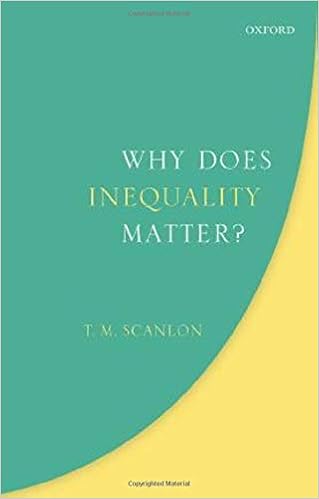
Why Does Inequality Matter? (Uehiro Series in Practical Ethics)
Category: Books
Review "This book's lengthy discussion of when and why inequality is morally objectionable expertly combines accessibility, subtlety, and sophistication ... the book is clearly written, discusses many arguments in both public debate and academic literature, and develops and assesses various ways in which such arguments can be developed. The main strength of this book is not its novelty, since many arguments can be found in Scanlon's earlier work as well, but the way it summarizes and collects arguments against inequality and presents them in an accessible style. This book is a must read for anyone interested in inequality and social justice." -- Dick Timmer, Journal of Moral Philosophy "Scanlon's Why DoesInequality Matter? is a significant contribution to assessing what is wrong with economic inequality from a relational egalitarian perspective." -- Carina Fourie, Mind About the Author T. M. Scanlon, Alford Professor of Natural Religion, Moral Philosophy, and Civil Polity, Emeritus, Harvard University T. M. Scanlon attended Princeton University (BA in Philosophy, 1962), studied at Oxford, Brasenose College, 1962-63, and then at Harvard University (PhD in Philosophy, 1968). Scanlon taught philosophy at Princeton 1966-1984, then at Harvard from 1984 until his retirement in 2016. He was one of the founding editors of Philosophy & Public Affairs and has published mainly in moral and political philosophy.
Features: Inequality is widely regarded as morally objectionable: T. M. Scanlon investigates why it matters to us. Demands for greater equality can seem puzzling, because it can be unclear what reason people have for objecting to the difference between what they have and what others have, as opposed simply to wanting to be better off. This book examines six such reasons. Inequality can be objectionable because it arises from a failure of some agent to give equal concern to the interests of different parties to whom it is obligated to provide some good. It can be objectionable because it involves or gives rise to objectionable inequalities in status. It can be objectionable because it gives the rich unacceptable forms of control over the lives of those who have less. It can be objectionable because it interferes with the procedural fairness of economic institutions, or because it deprives some people of substantive opportunity to take part in those institutions. Inequality can beobjectionable because it interferes with the fairness of political institutions. Finally, inequality in wealth and income can be objectionable because it is unfair: the institutional mechanisms that produce it cannot be justified in the relevant way. Scanlon's aims is to provide a moral anatomy of these six reasons, and the ideas of equality that they involve. He also examines objections to the pursuit of equality on the ground that it involves objectionable interference with individual liberty, and argues that ideas of desert do not provide a basis either for justifying significant economic inequality or for objecting to it.